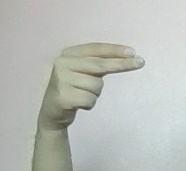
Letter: ain